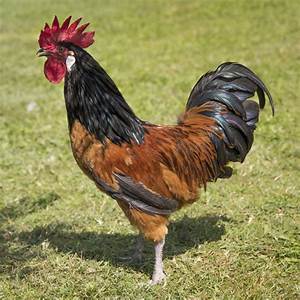
Label: chicken